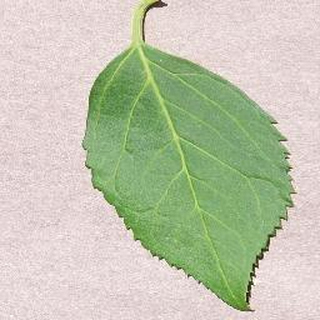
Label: healthy_cherry